María Elena Moyano

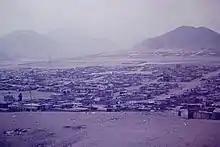
View of shacks in settlement with mountain behind

In Villa El Salvador, Moyano helped to set up primary schools, soup kitchens and clubs for mothers. In 1983, Moyano was involved in the foundation of the Federacion Popular de Mujeres de Villa El Salvador (FEPOMUVES, Popular Federation of Women of Villa El Salvador). The group provided training for women, set up projects and represented their interests. Moyano was twice elected president. The federation organized neighbourhood cafes and ran the Vaso de Leche program, which aimed to get every child in the shanty town to drink a glass of milk every day. The initiative was started by Mayor of Lima Alfonso Barrantes Lingán and the United Left, then taken over by FEPOMUVES. By 1991, Moyano was deputy mayor of Villa El Salvador. The same year, the Shining Path (Sendero Luminoso) bombed a FEPOMUVES distribution hub from which 90 cafes were supported.